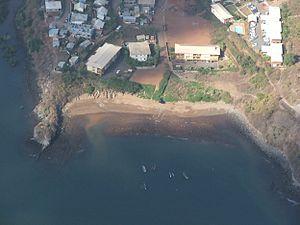
Mayotte est une île de l'archipel des Comores, situé au milieu du canal de Mozambique, entre l'Afrique et Madagascar. Elle a été marquée par l'histoire du monde maritime de l'Océan Indien, longtemps dépendante de la traditionnelle navigation saisonnière arabo-indienne, et de l'irruption de ses marges, africaines et malgaches, avant de passer petit à petit sous hégémonie européenne. L'islam tolérant et structuré qu'elle a préservé indique un vieil héritage shirazien, apporté par des colons de la région d'Ormuz et du Hadramaout.